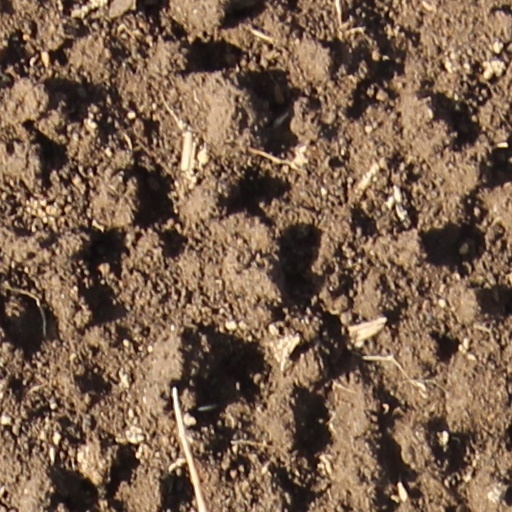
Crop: wheat